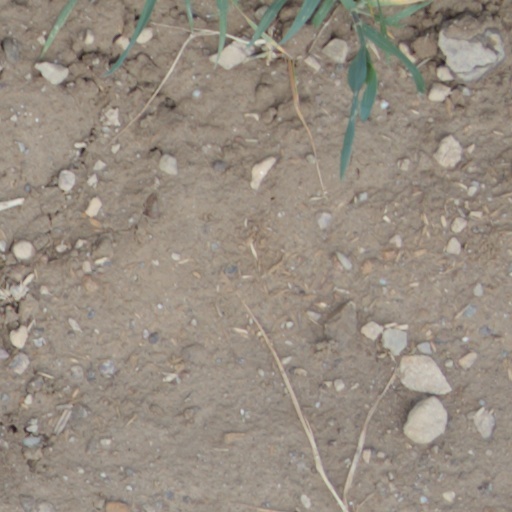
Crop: wheat